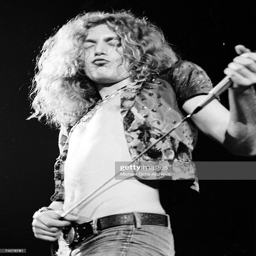
hard rock artist of hard rock artist performs onstage at the forum .